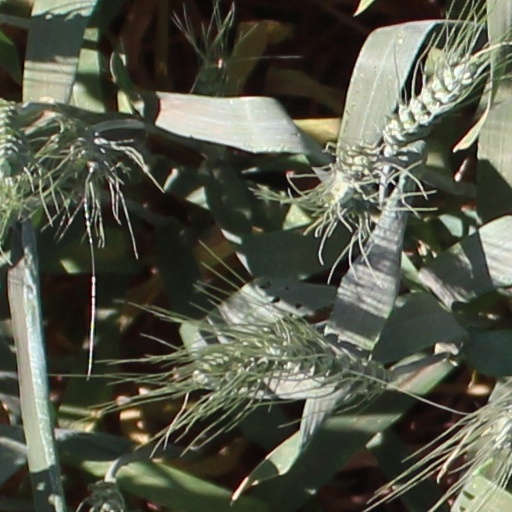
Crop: wheat